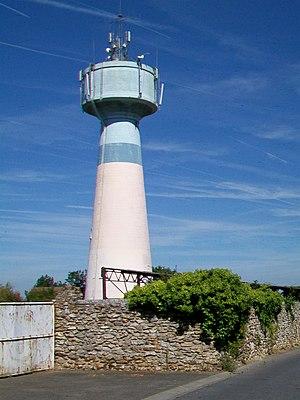
Le château d'eau au vieux village.
Courdimanche est une commune française située dans le département du Val-d'Oise, en région Île-de-France.